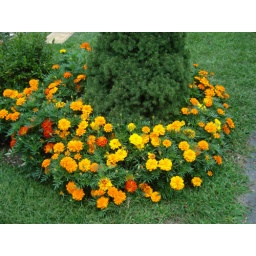
flowers around a pine bush